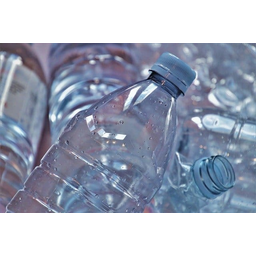
Label: plastic